Islikon railway station

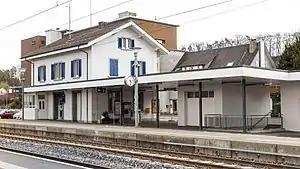
The station building in 2018

Islikon railway station, or Gachnang-Islikon railway station, is a railway station in the Swiss canton of Thurgau and municipality of Gachnang. It takes its name from the adjacent village of Islikon. The station is located on the Winterthur–Romanshorn railway line. It is an intermediate stop on Zürich S-Bahn services S24 and S30.